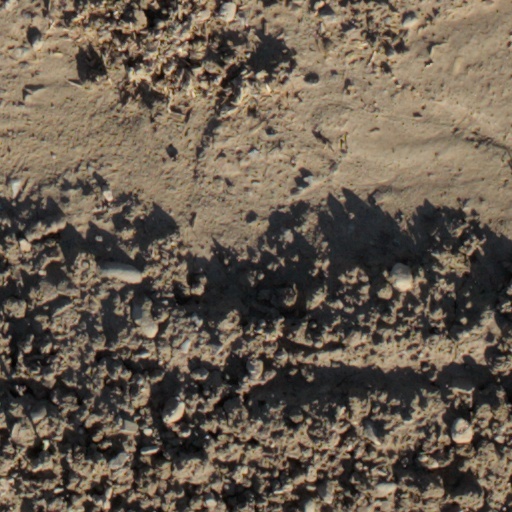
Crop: wheat